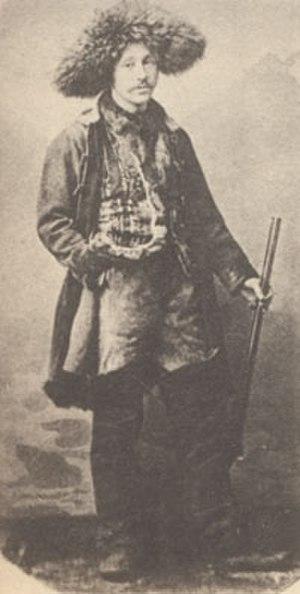
La médaille Constantin est la distinction la plus élevée décernée par la Société géographique de Russie, de 1846 jusqu'en 1930, pour services rendus à la science géographique. Elle doit son nom au grand-duc Constantin Nikolaïevitch de Russie, son premier président, fils de Nicolas Ier. Des copies ont été éditées en 2010 et 2011. Le premier à la recevoir fut en 1849 Ernst Hofmann pour son expédition dans l'Oural. La Société décernait des médailles d'argent, ou d'or selon le degré.
Gustav Ferdinand Richard Radde, né le 27 novembre 1831 à Dantzig et mort le 2 mars 1903 à Tiflis, est un naturaliste et un explorateur prussien qui se mit au service de l'Empire russe.